The Weapon Shops of Isher

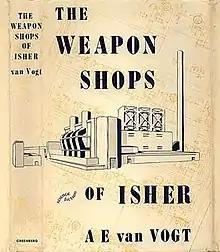
Dust jacket of the first edition

The Weapon Shops of Isher is a science fiction novel by American writer A. E. van Vogt, first published in 1951. The novel is a fix-up created from three previously published short stories about the Weapon Shops and Isher civilization: